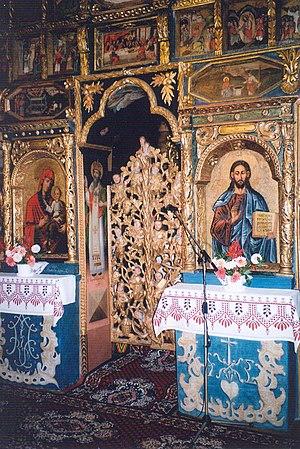
Les Saintes Portes sont les portes centrales de l'iconostase dans les églises orthodoxes ou catholiques de rite byzantin.